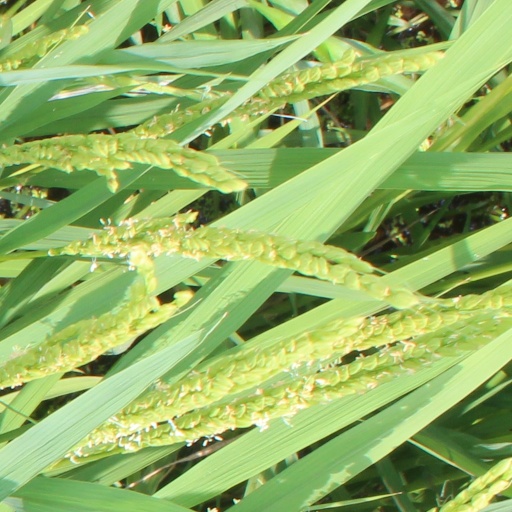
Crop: rice